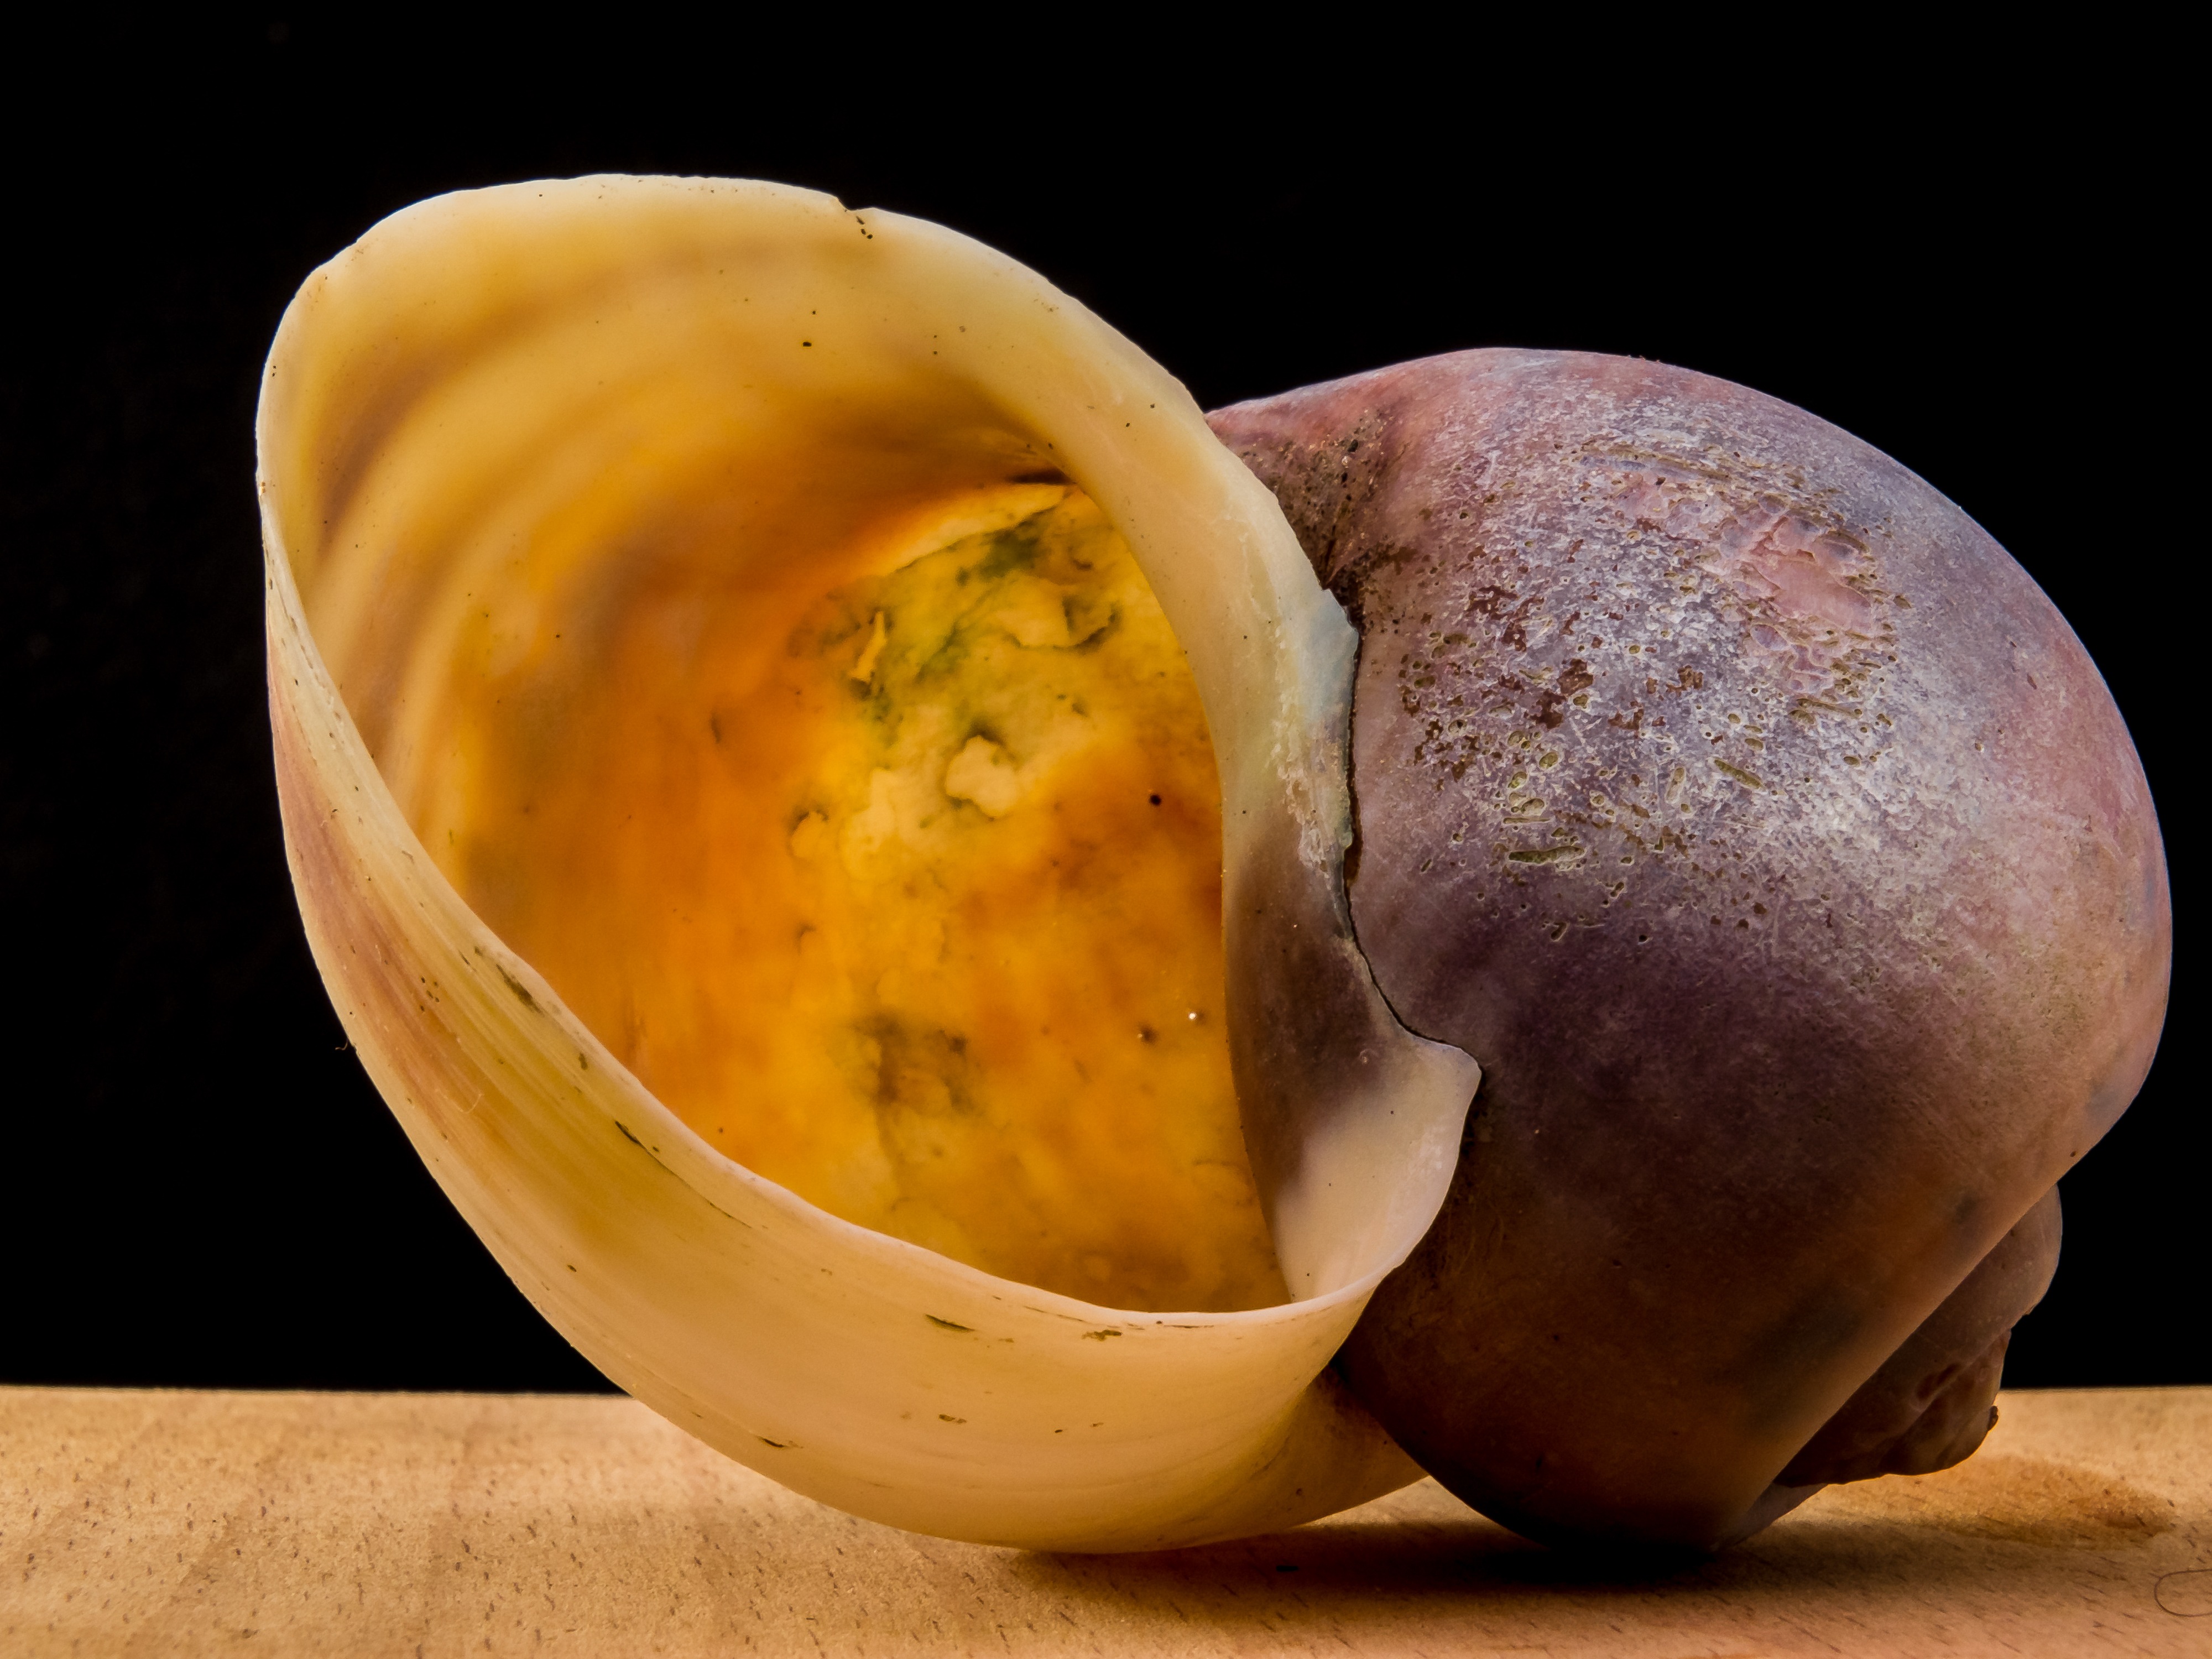
plant, dish, food, produce, vegetable, close, shell, snail, flowering plant, land plant